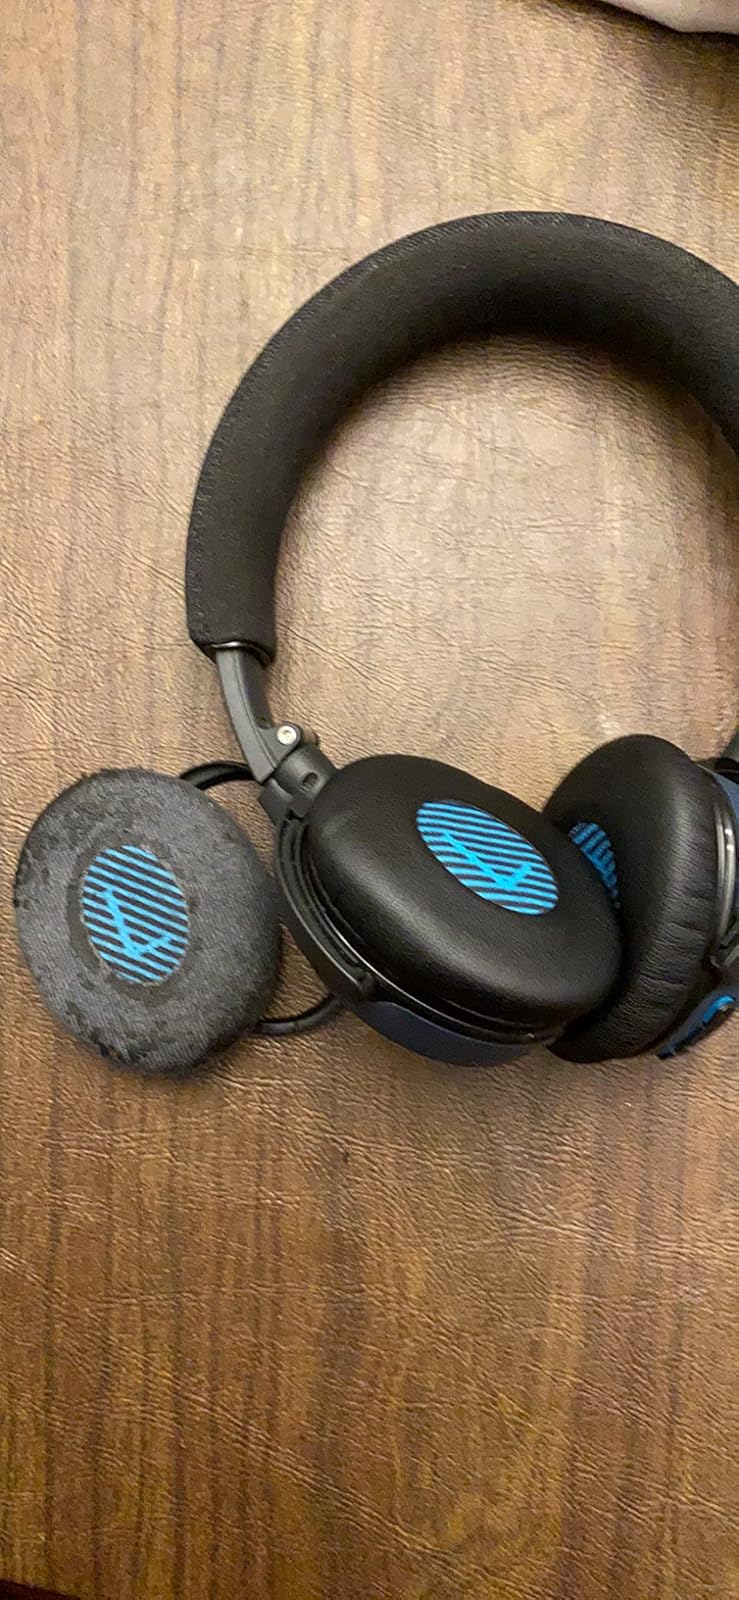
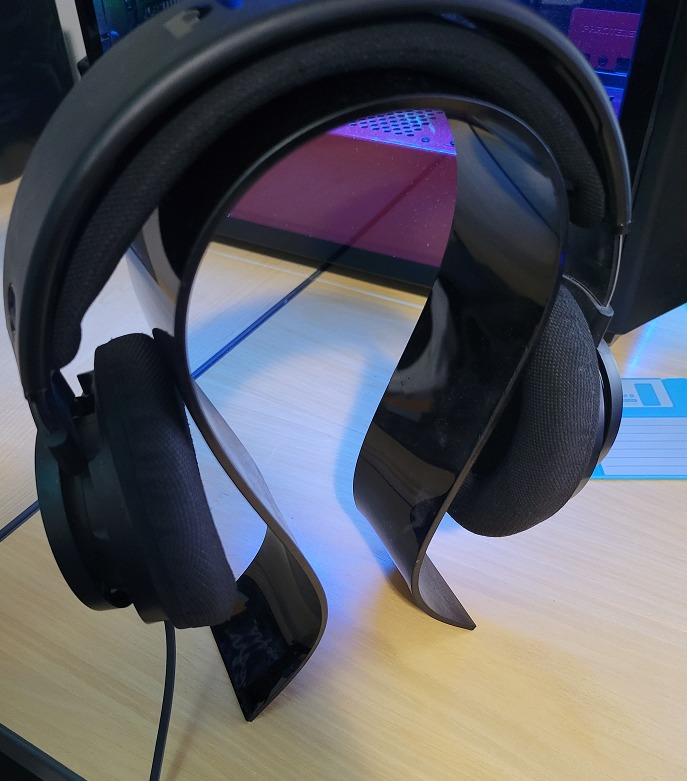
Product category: headphones
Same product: no